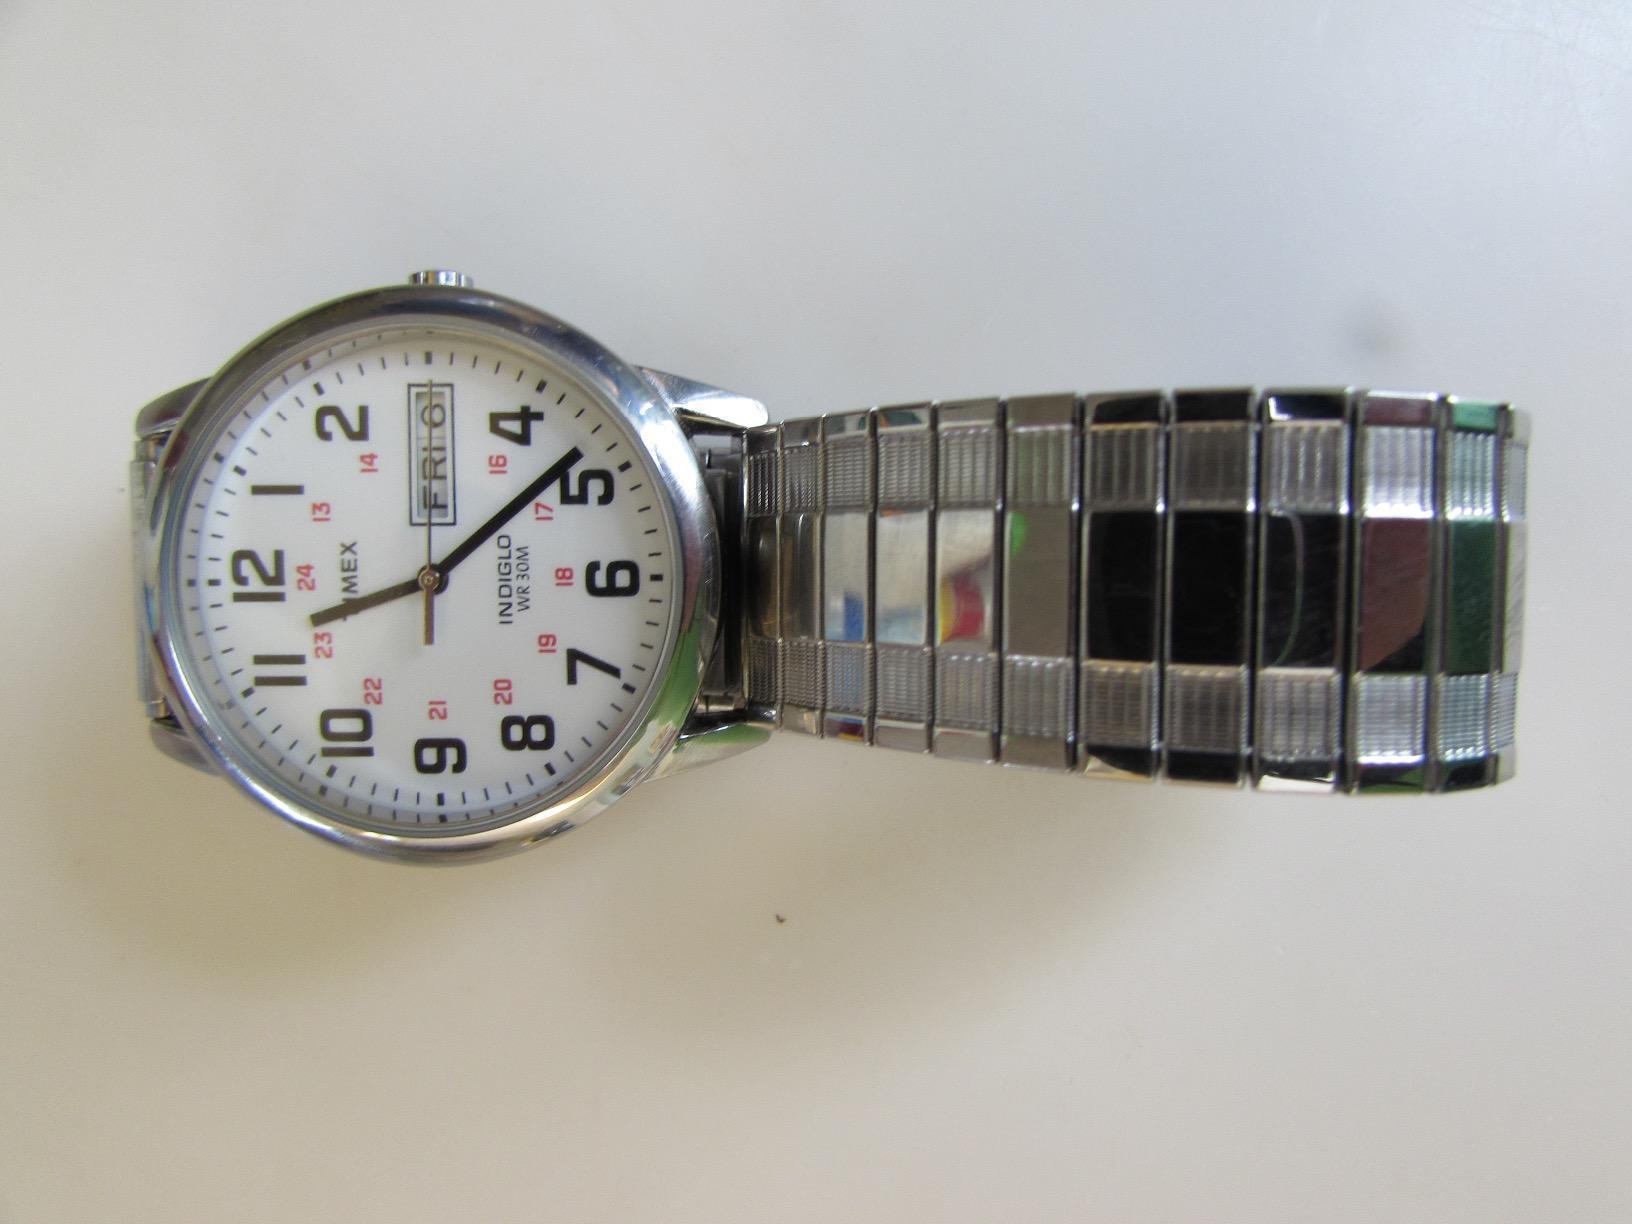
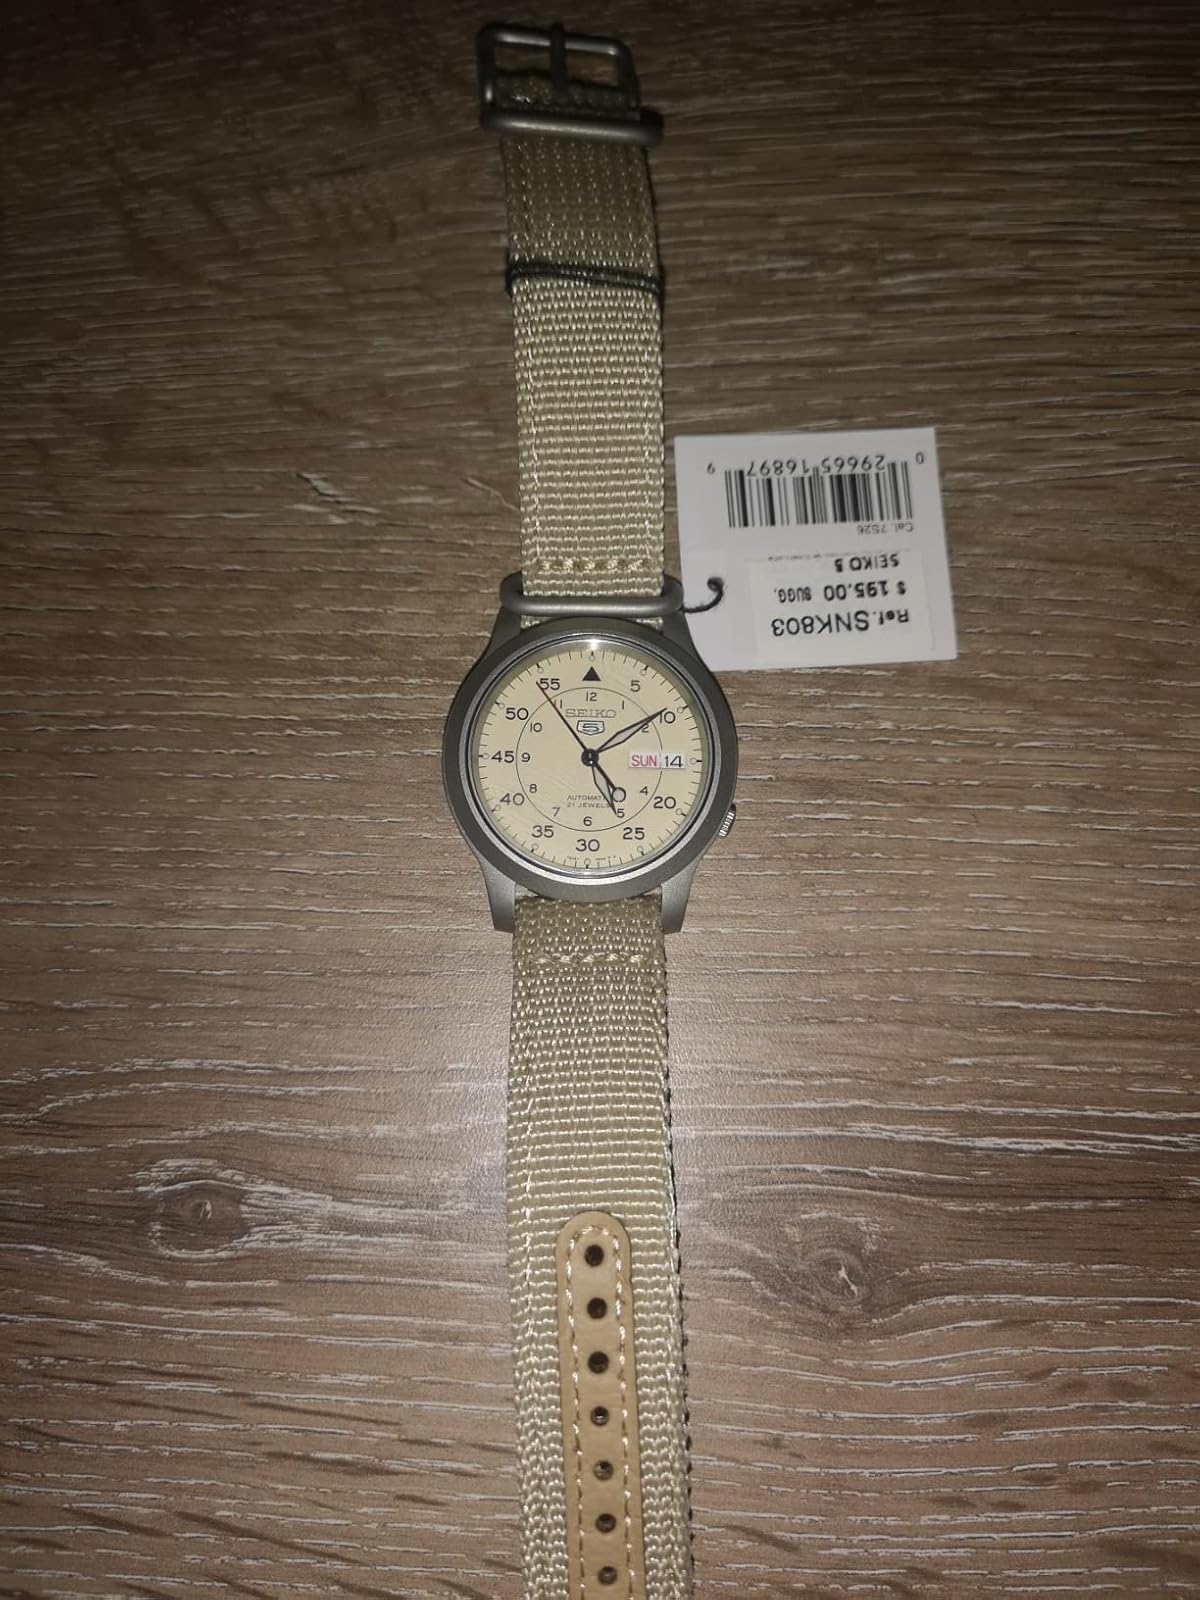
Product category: accessories_watch
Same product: no